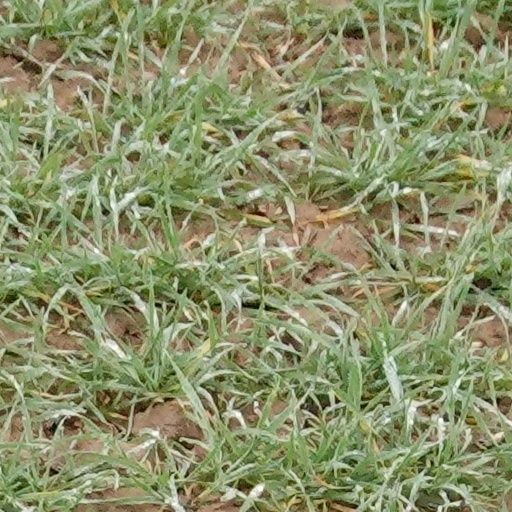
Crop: wheat